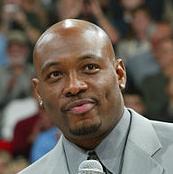
Age: 45